Alexander G.F. Macdonald

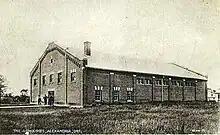
Alexandria Armoury, c.1915

With the outbreak of war on August 4, 1914, ”A” and “B” Companies of the 59th Stormont and Glengarry Regiment were instructed to place military guards on the locks on the St Lawrence Canal at Morrisburg, Farran's point and Cornwall. On August 8, Lt-Colonel Macdonald was placed in command of all troops on guard duty from Prescott to Cornwall, with his headquarters in the offices of the Morrisburg Leader newspaper. The force consisted of 22 officers and 258 other ranks, from the 59th Stormont and Glengarry Regiment, 56th Grenville Regiment, and the 4th Hussars and in October the force was renamed as the St. Lawrence Canal Patrol.